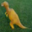
Label: dinosaur